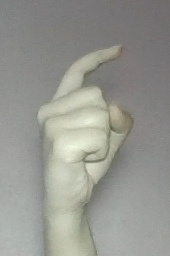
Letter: ra